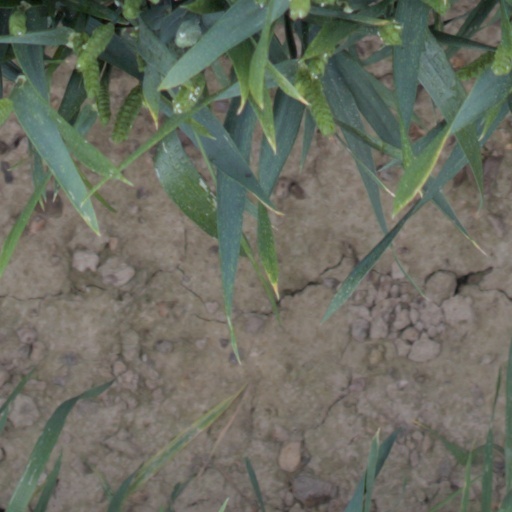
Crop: wheat